Animal epithet

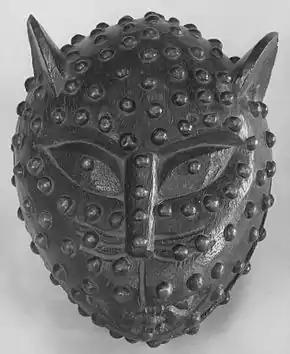
Leopard's Head box, 19th century. Wood with metal tags, used to hold kola nuts in the royal court of Benin, where leopard was an epithet for a powerful person.

An animal epithet is a name used to label a person or group, by association with some perceived quality of an animal. Epithets may be formulated as similes, explicitly comparing people with the named animal, as in "he is as sly as a fox", or as metaphors, directly naming people as animals, as in "he is a [sly] fox". Animal epithets may be pejorative, of negative character, or positive, indicating praise.